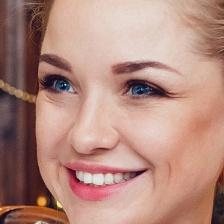
Label: faces